Karma Ke Rati

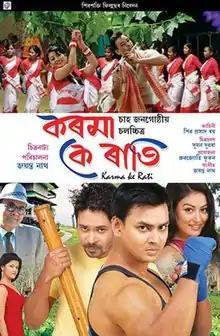
Film poster

Karma Ke Rati is a 2013 Assamese-Sadri film by Jayanta Nath on Tea-garden community of Assam. The movie revolves around an incident happened in the annual Karam (festival) celebrated by the Tea-garden community of Assam.